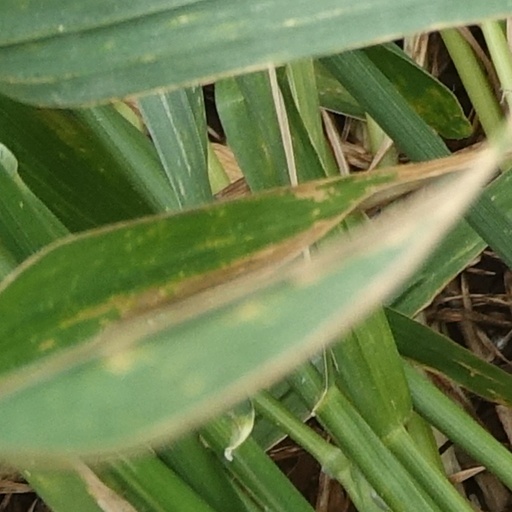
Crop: wheat